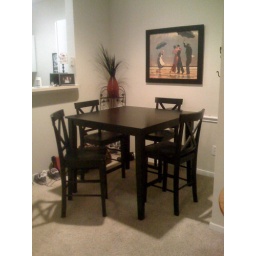
Kayleigh came over and helped me put together my kitchen table today! I LOVE It!